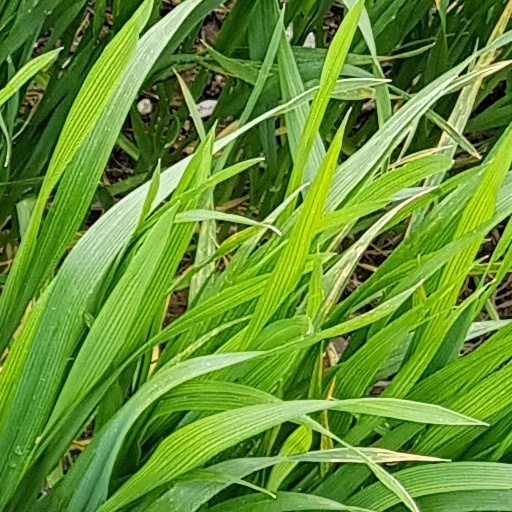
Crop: wheat